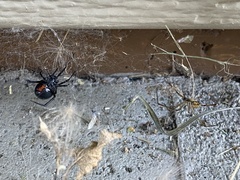
Species: Lactrodectus_hesperus